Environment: real
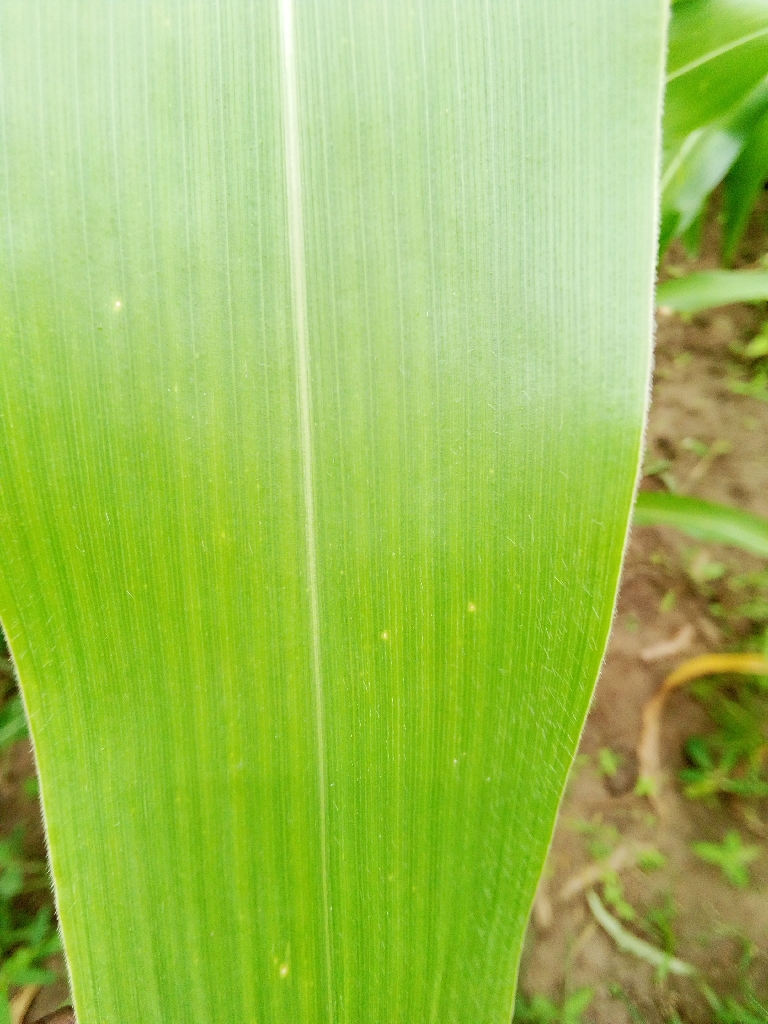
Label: healthy